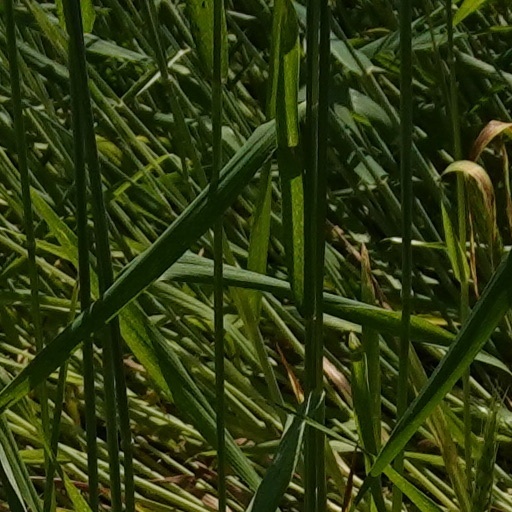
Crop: wheat